Garstad Church

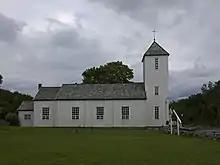
View of the church

Garstad Church is a parish church of the Church of Norway in Nærøysund Municipality in Trøndelag county, Norway. It is located in the village of Garstad on the island of Mellom-Vikna. It is the main church for the Vikna parish which is part of the Namdal prosti (deanery) in the Diocese of Nidaros. The white, wooden church was built in a long church style in 1856. The church seats about 320 people.